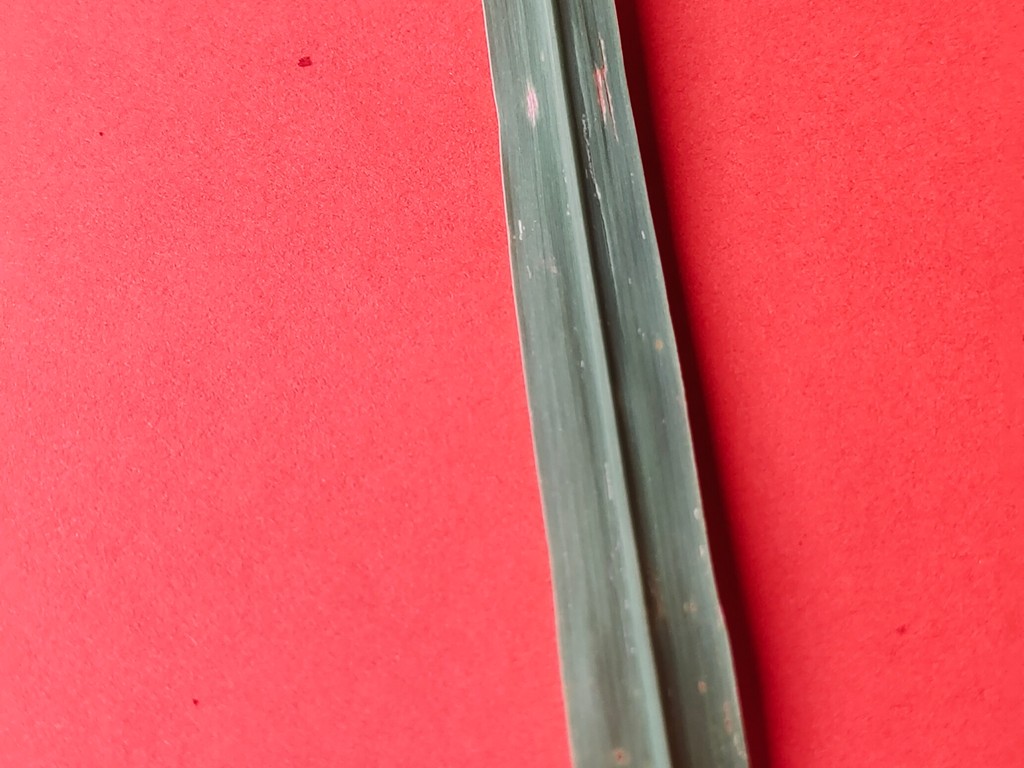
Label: Unhealthy